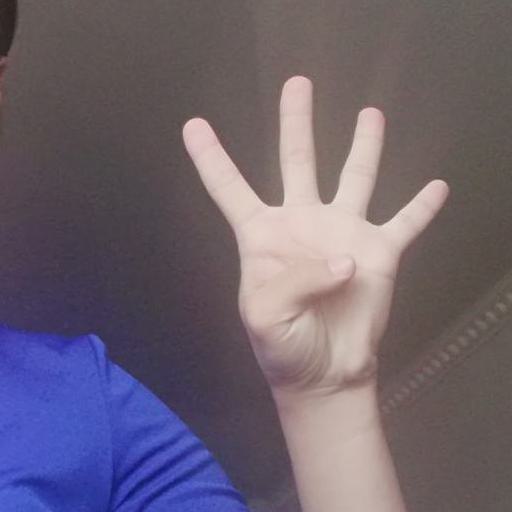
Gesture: four